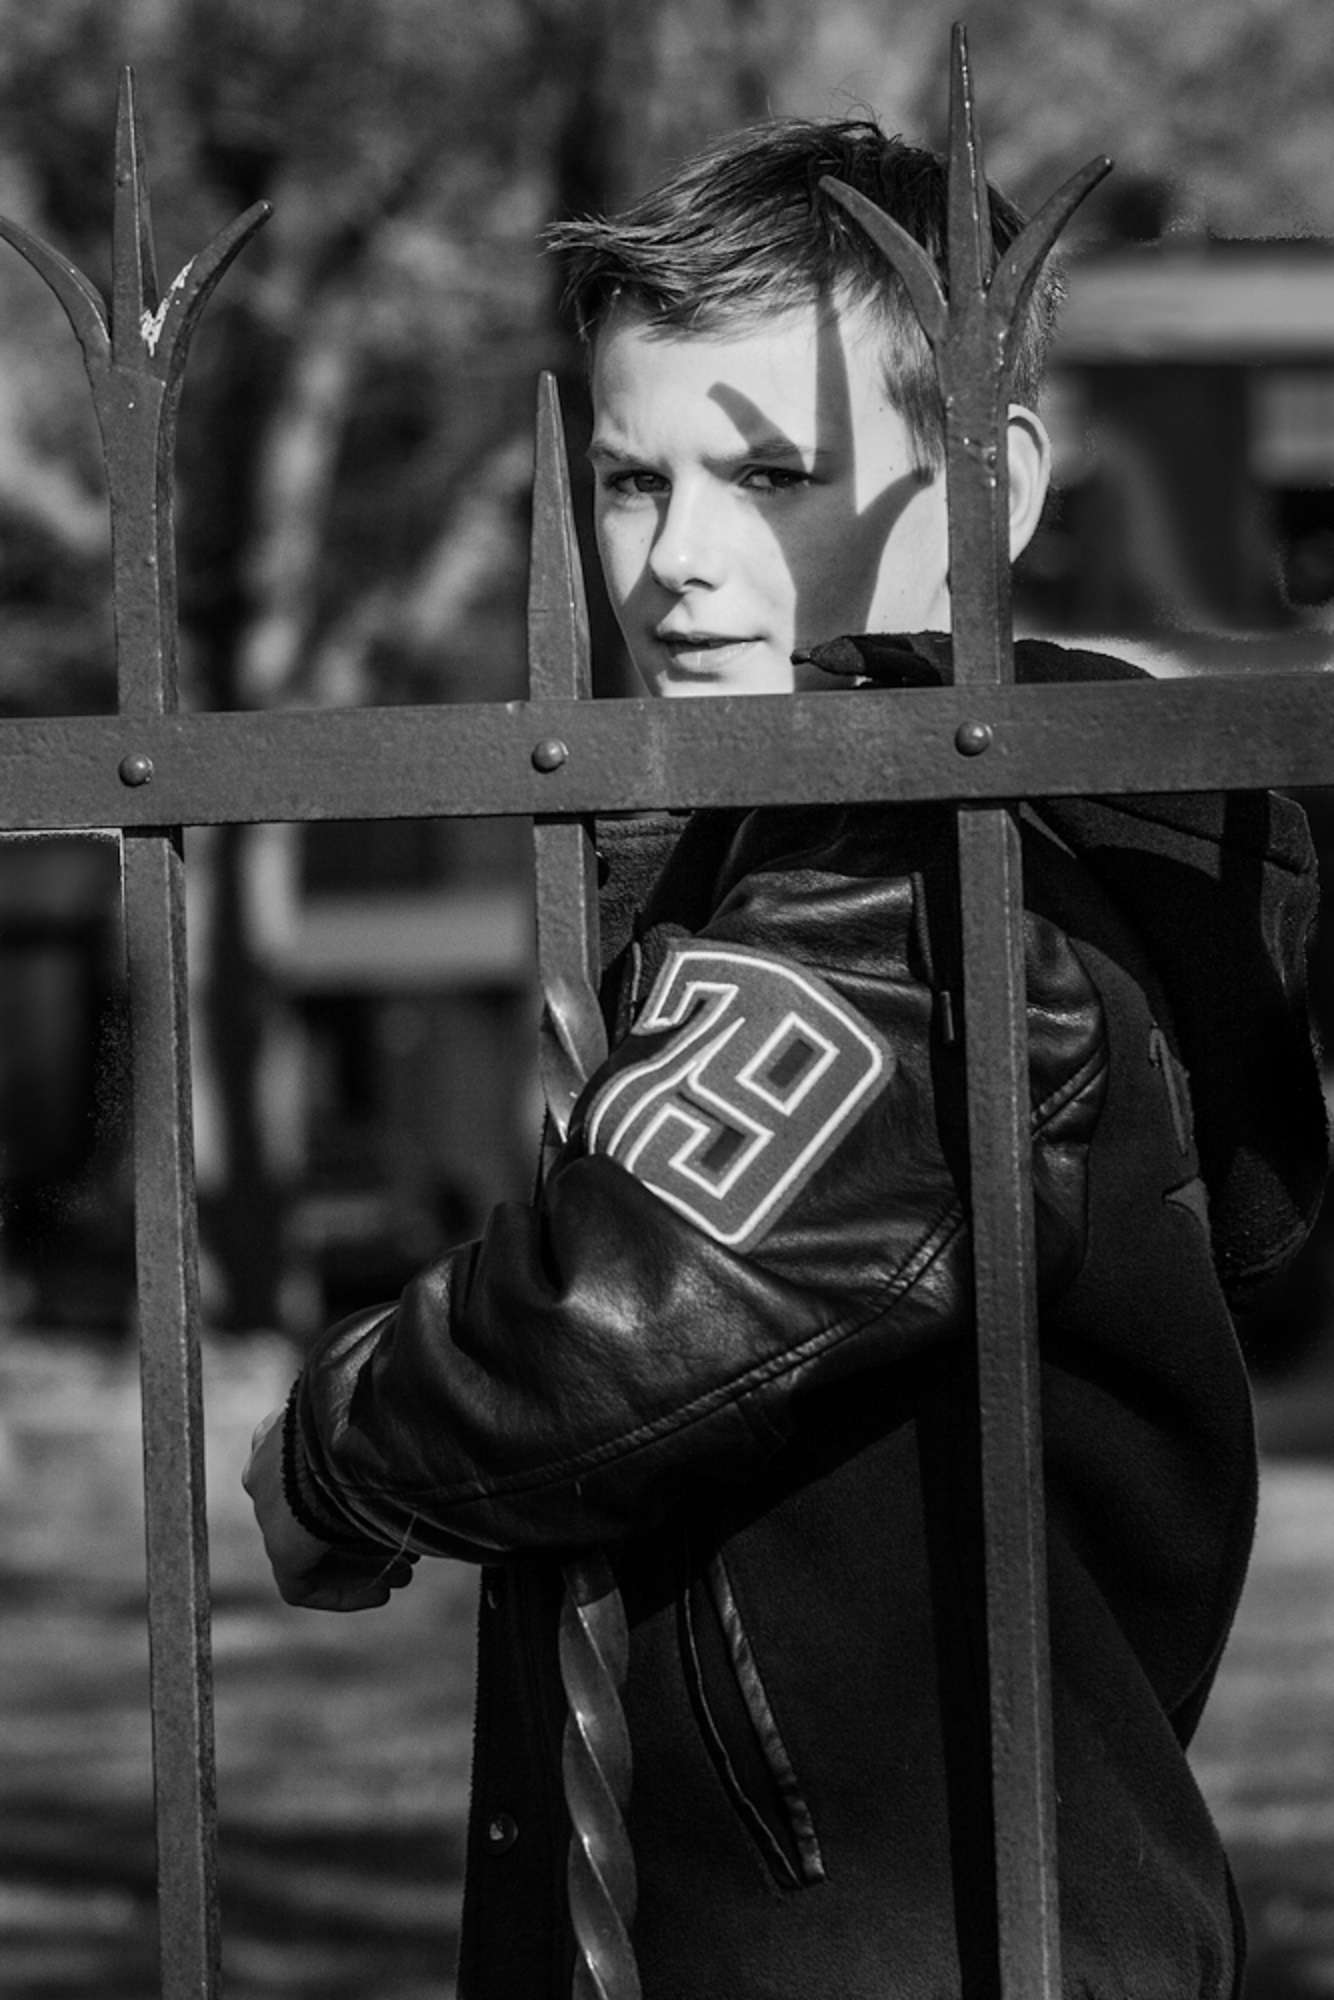
watch, man, outdoor, winter, fence, black and white, people, white, photography, boy, cute, male, statue, spring, youth, sitting, child, darkness, fashion, clothing, black, monochrome, hood, face, stand, cool, spicy, footwear, photograph, wait, hang, faces, neo, tough, blue eyes, monochrome photography, film noir, human positions